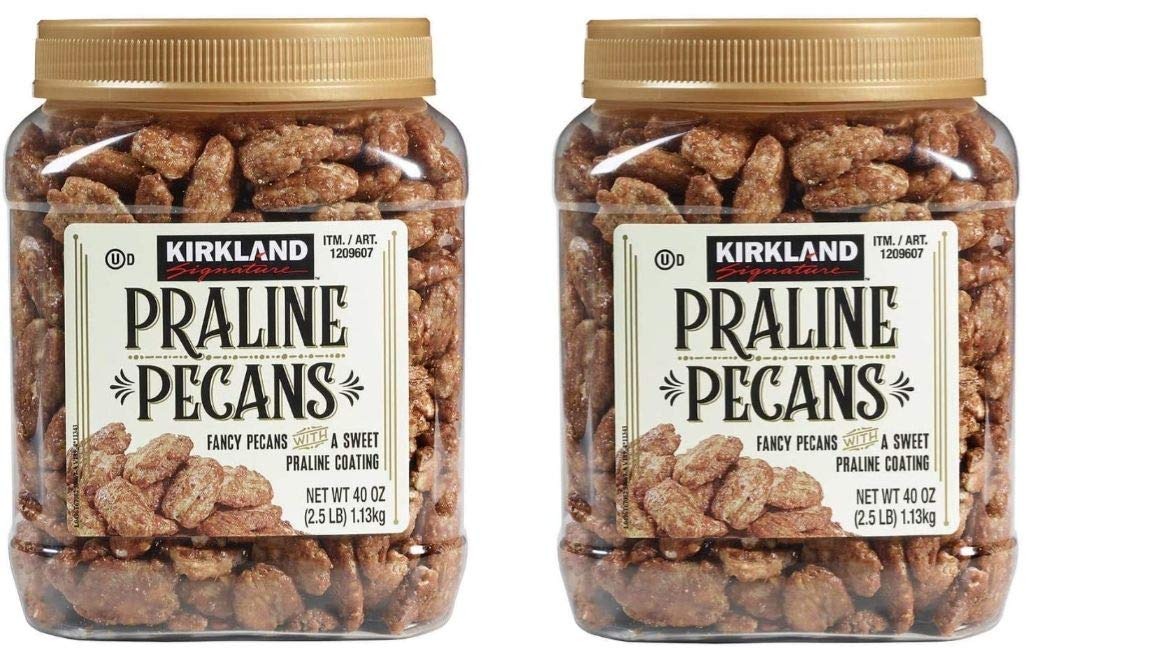
Item Name: KIRKLAND SIGNATURE Praline Pecans 2.5lb, 2-Pack
Value: 80.0
Unit: Ounce

Price: 44.92